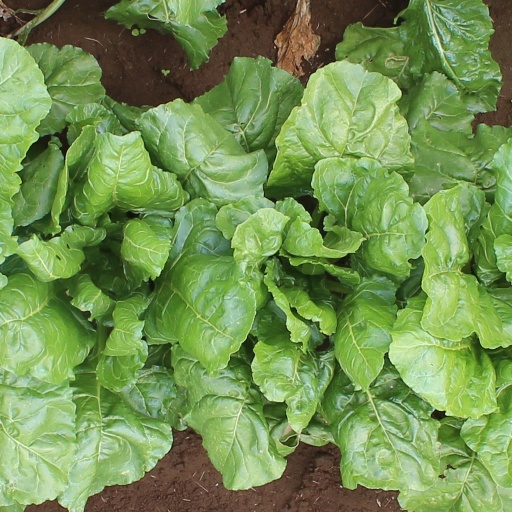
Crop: sugar beet